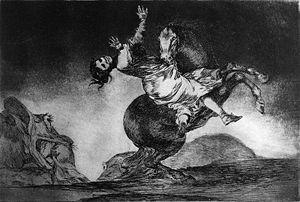
L'estampe désigne le résultat de l'impression d'une gravure ou d'une autre technique de l'estampe qui n'inclut pas un procédé d'incision ou de morsure.